Sonny Boy (1929 film)

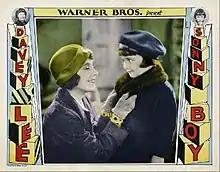
Lobby card

Sonny Boy is a 1929 American sound part-talkie comedy film released by Warner Bros., directed by Archie Mayo. In addition to sequences with audible dialogue or talking sequences, the film features a synchronized musical score and sound effects along with English intertitles. The soundtrack was recorded using the Vitaphone sound-on-disc system. The film stars Davey Lee, Edward Everett Horton, and Betty Bronson.